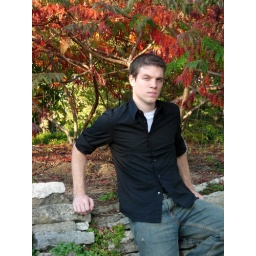
charles by red tree